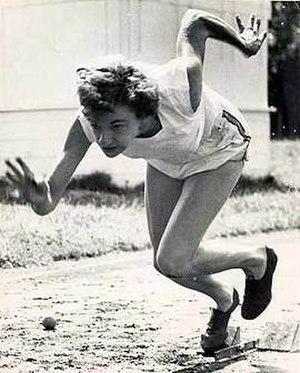
Le 100 mètres est une épreuve d'athlétisme consistant à parcourir, en ligne droite, un sprint sur une distance de 100 mètres. Il est couru au très haut niveau en moins de 10 secondes pour les hommes et de 11 secondes pour les femmes. Historiquement, la course de vitesse est l'une des plus anciennes de l'athlétisme puisqu'on en retrouve la trace plusieurs siècles avant l'organisation des premiers Jeux olympiques antiques.
Marjorie Jackson-Nelson, née le 13 septembre 1931 à Coffs Harbour, fut une athlète et la trente-troisième gouverneur d'Australie-Méridionale. Elle a terminé sa carrière sportive avec deux titres olympiques, sept titres aux jeux du Commonwealth et plusieurs records du monde.